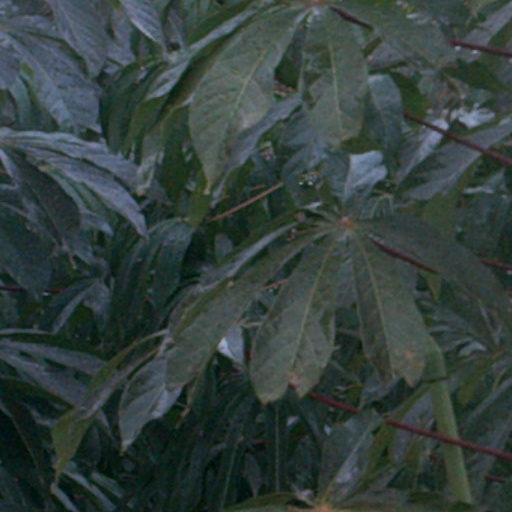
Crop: cassava